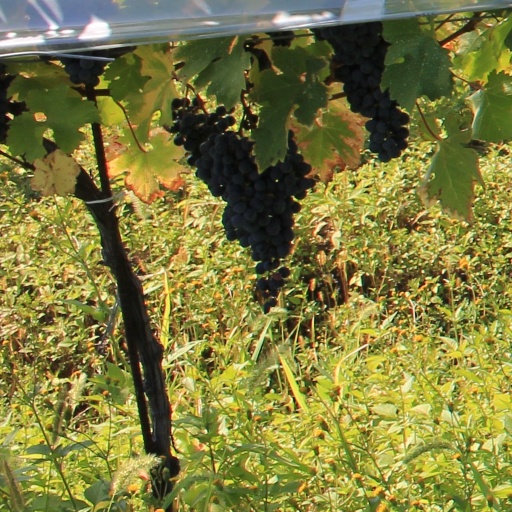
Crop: grape